Hamadi Al Ghaddioui

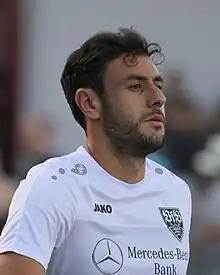
Al Ghaddioui in 2019

Hamadi Al Ghaddioui (born 22 September 1990) is a German professional footballer who plays as a forward for Regionalliga West club KFC Uerdingen.